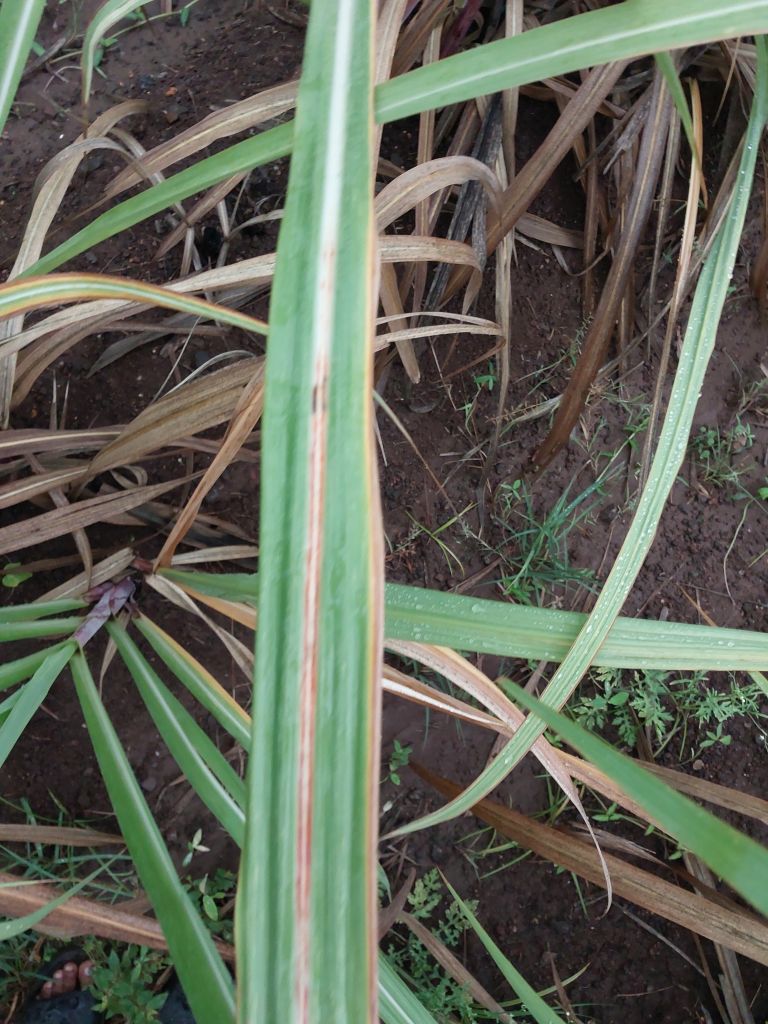
Label: Brown Spot